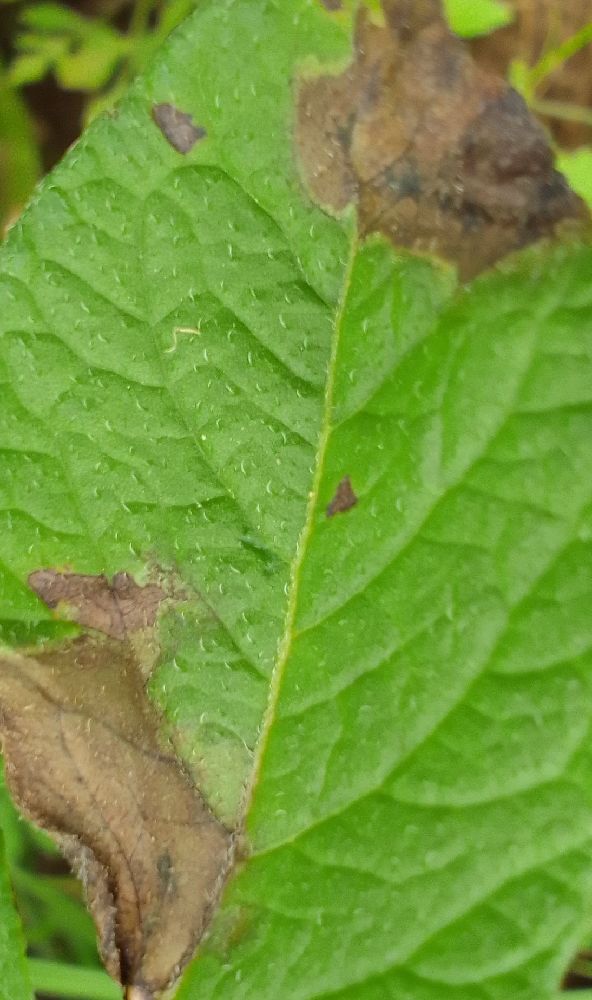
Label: Late blight